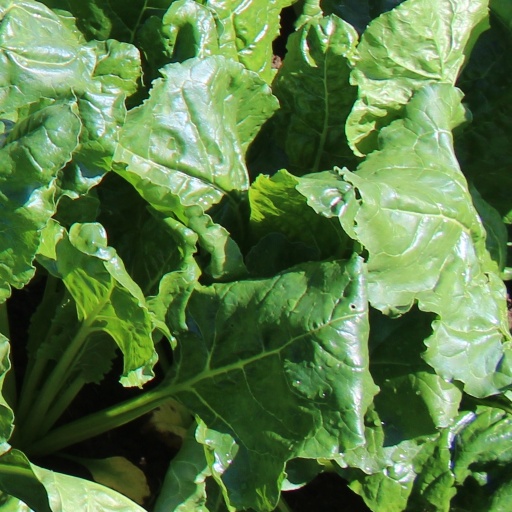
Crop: sugar beet